Justin Trudeau

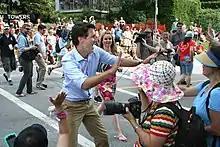
Trudeau at the Vancouver Pride Festival, shortly after launching his election campaign

Trudeau and his family started the Kokanee Glacier Alpine Campaign for winter sports safety in 2000, two years after his brother Michel died in an avalanche during a ski trip. In 2002, Trudeau criticized the Government of British Columbia's decision to stop its funding for a public avalanche warning system.